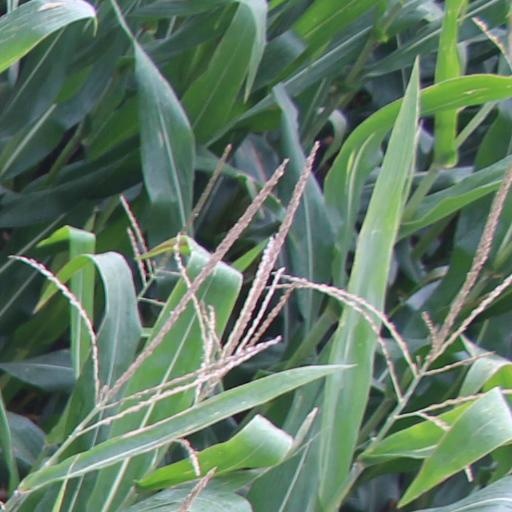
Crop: maize; corn